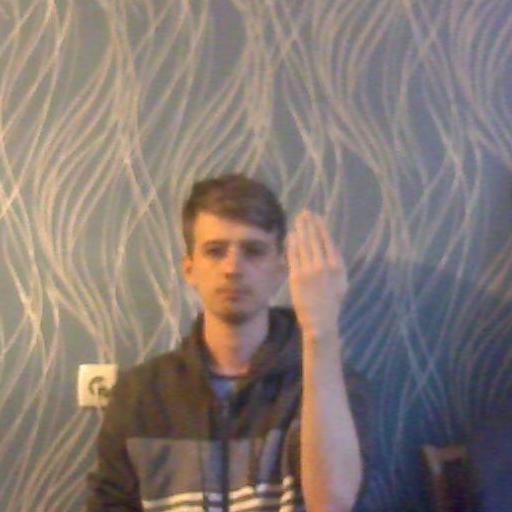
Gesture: stop_inverted